King of the Lands

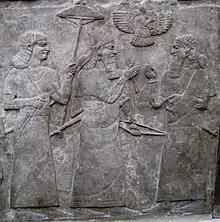
The title of "King of the Lands" was introduced by the Neo-Assyrian king Ashurnasirpal II (center) in the variant "Glorious King of the Lands".

King of the Lands (Akkadian: "šar mātāti"), also interpreted as just King of Lands or the more boastful King of All Lands was a title of great prestige claimed by powerful monarchs in ancient Mesopotamia. Introduced during the Neo-Assyrian Empire (911 BC–609 BC), the term "mātāti" explicitly refers to foreign (e.g. non-Assyrian) lands, often beyond the confines of Mesopotamia itself (in contrast to the word "mātu" which refers to the Assyrian land itself), suggesting that the Assyrian king had the right to govern foreign lands as well as his own.